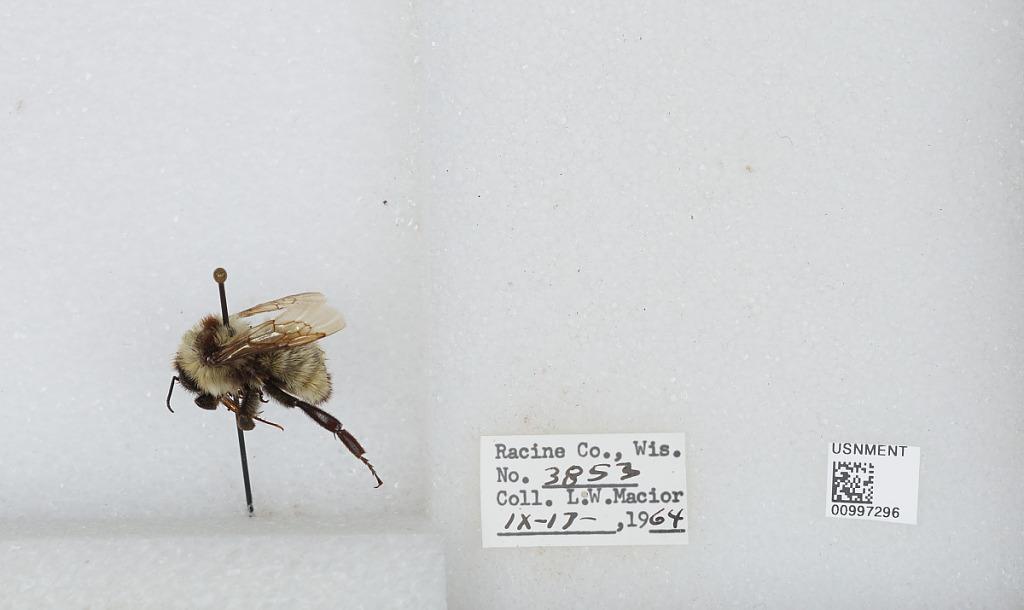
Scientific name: Bombus (Fervidobombus) fervidus fervidus (Fabricius)
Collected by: L. Macior
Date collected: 1964-9-17
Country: United States
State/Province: Wisconsin
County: Racine
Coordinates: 42.78, -87.76